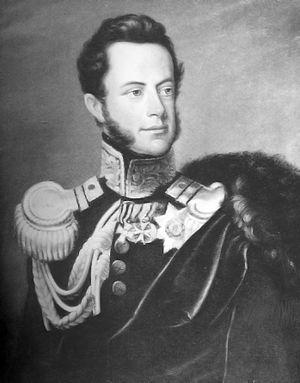
Guillaume de Nassau, né le 14 juin 1792 à Kirchheimbolanden et mort le 20 ou le 30 août 1839 à Bad Kissingen, est duc de Nassau de 1816 à sa mort.